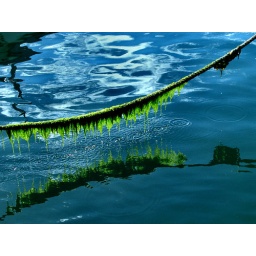
The hawser was dipping in and out of the water with the yawing of the boat making this image possible